Munneswaram temple

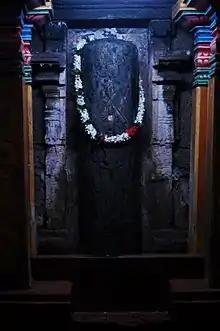
This Lingam is one of the few surviving idols from the days prior to the temple's destruction by the Portuguese.

Munneswaram temple is situated in Munneswaram village, the center of the spiritual and religious life of the people dwelling in a medieval administrative division called Munneswaram Pattuva ("Munneswaram division"). For most of the temple's existence, Munneswaram Pattuva has had over 60 villages for which Maradankulama provided political leadership. The Pattuva belonged to an even bigger medieval division called Demala Pattuva ruled by semi-independent Tamil chiefs subject to Sinhalese kingdoms. The presiding deity is called "Sri Munnainathar" ("Lord of antiquity" alluding to its ancient roots) and the goddess is called "Sri Vativampika Devi" ("goddess of beautiful form" another name for Mother goddess Ambal).